Vought F4U Corsair

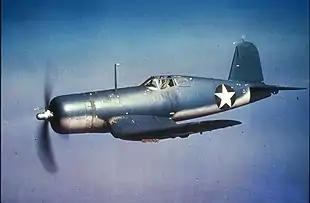
An early F4U-1 in flight.

During World War II, Corsair production expanded beyond Vought to include Brewster and Goodyear models. Allied forces flying the aircraft in World War II included the Fleet Air Arm and the Royal New Zealand Air Force. Eventually, more than 12,500 F4Us were built, comprising 16 separate variants.